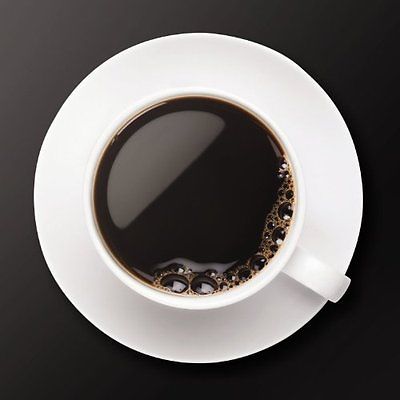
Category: coffee maker